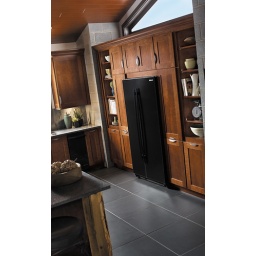
The kitchen cabinetry was created with the Milan door style in Cherry finished in Chestnut.